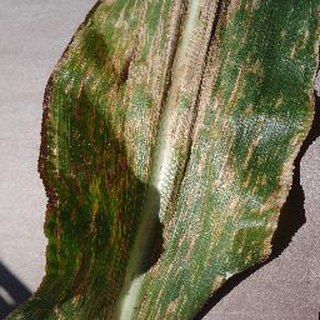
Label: corn_cercospora_leaf_spot